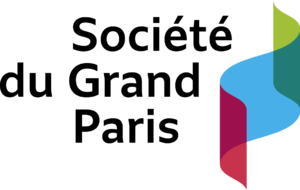
logo de la Société du Grand Paris au 13/04/2016
La Société du Grand Paris est un établissement public à caractère industriel et commercial, créé par la loi nᵒ 2010-597 du 3 juin 2010 relative au Grand Paris et régi par le décret nᵒ 2010-756 du 7 juillet 2010 relatif à la Société du Grand Paris.